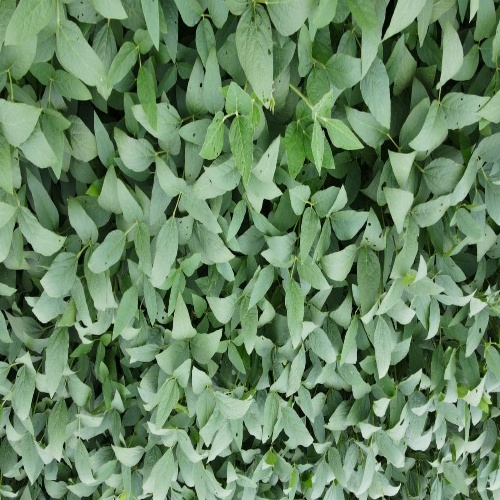
Label: Diabrotica_speciosa